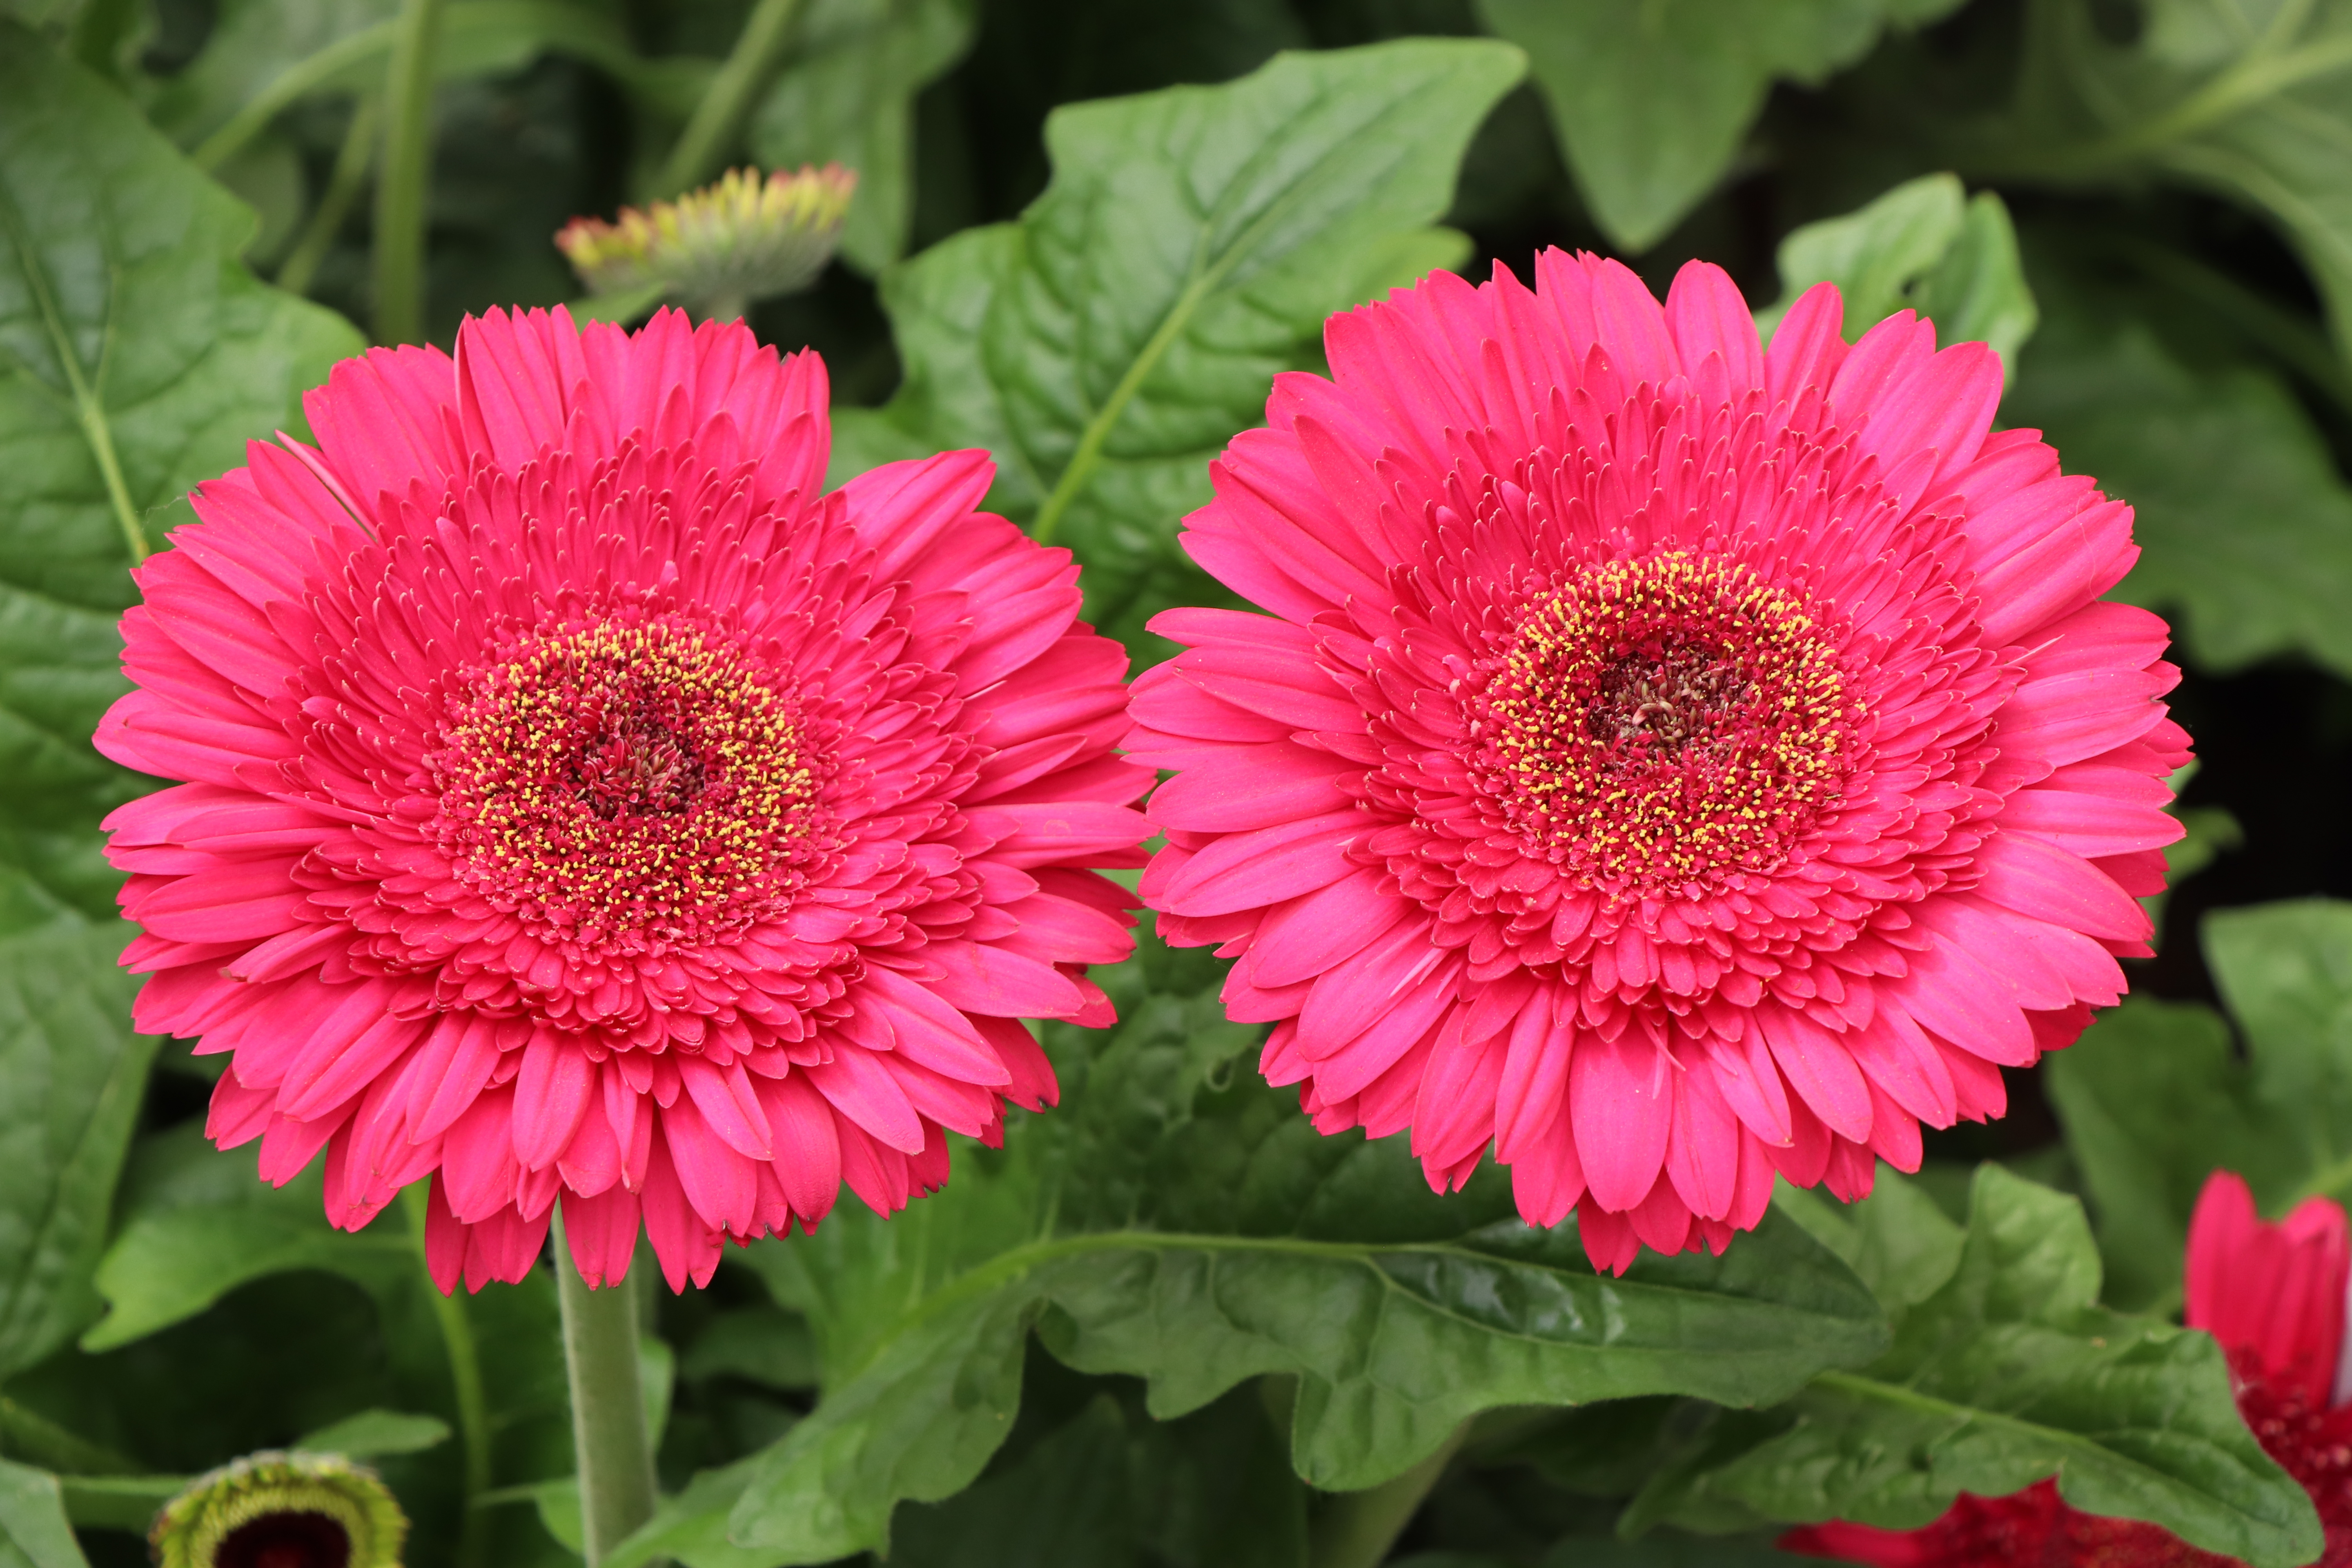
beautiful flowers, flower, plant, gerbera, blanket flowers, annual plant, petal, flowering plant, daisy family, daisy, chrysanths, cut flowers, pink family, garden cosmos, aster